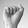
ASL letter: A